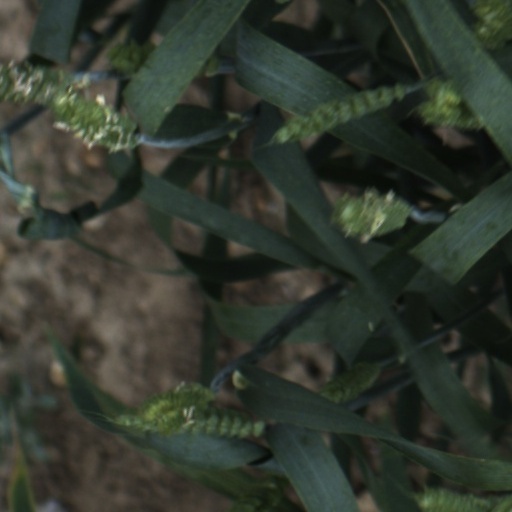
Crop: wheat